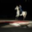
Label: horse